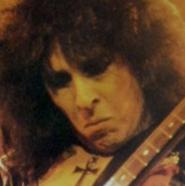
Age: 26